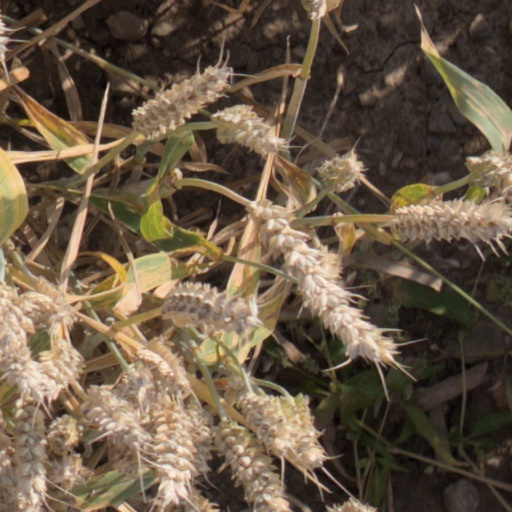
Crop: wheat